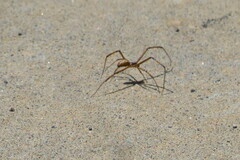
Species: Lactrodectus_hesperus